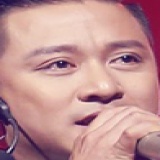
ca sĩ Tuấn Hưng